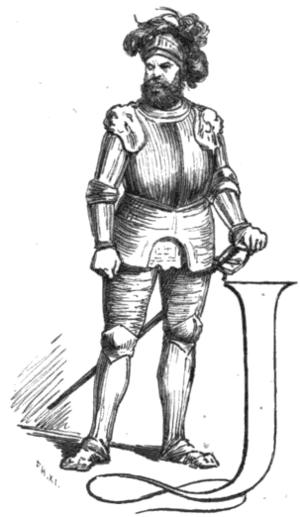
Johan Wiehe
Den danske skuespiller Johan Wiehe (1830-1877).
Johan Henrik Wiehe var en dansk skuespiller, yngre bror til Michael og Anton Wilhelm Wiehe, far til Viggo Wiehe.